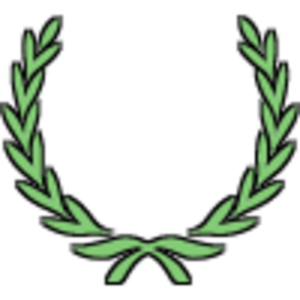
L'impérialisme romain s'est progressivement mis en place à la fin du IIIᵉ siècle et au début du IIᵉ siècle av. J.-C. Les historiens ont beaucoup discuté pour savoir si sa mise en place avait été fortuite, conjoncturelle, ou si elle était le fruit d'une stratégie politique mûrement réfléchie et préparée par le Sénat romain. Le fait est qu'en un demi-siècle, entre la fin du IIIᵉ et le milieu du IIᵉ siècle av. J.-C., Rome s'est rendue maîtresse du bassin méditerranéen et y a installé sa domination pour plus de trois siècles.
Cet article présente les résultats des nageurs français aux principaux championnats de natation handisport de 2009.
Aigle-Alliance est une société de gymnastique basée en Suisse, dans la ville d'Aigle.